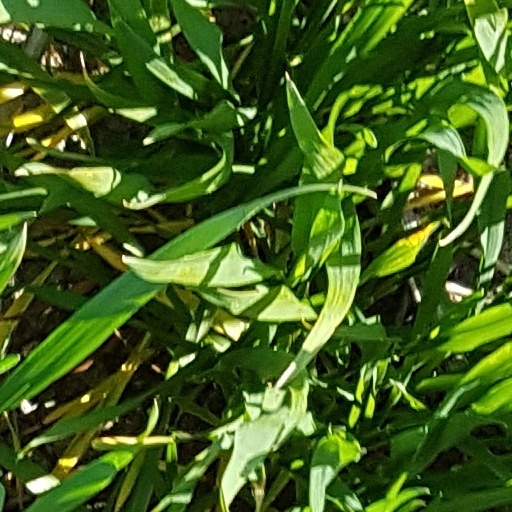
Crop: wheat